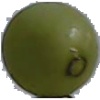
Label: Grape White 4